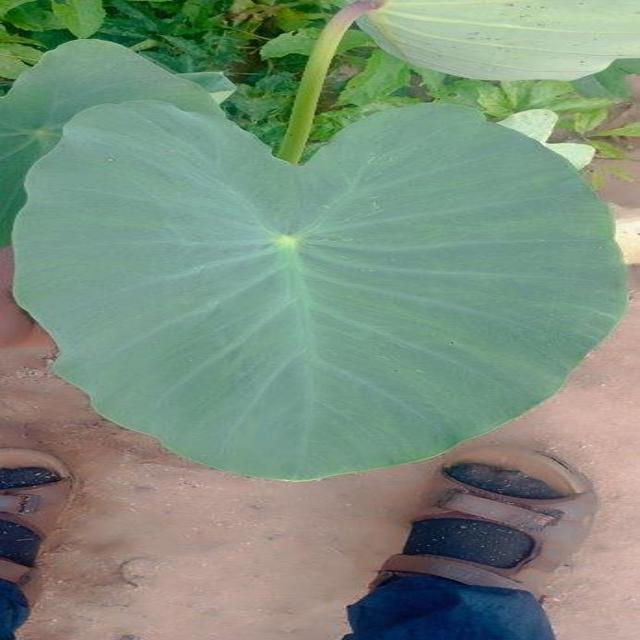
Label: Healthy